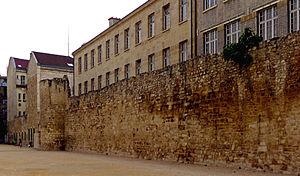
Enceinte de Philippe-Auguste (rue des Jardins-Saint-Paul) - Paris IV This building is classé au titre des Monuments Historiques. It is indexed in the Base Mérimée, a database of architectural heritage maintained by the French Ministry of Culture,
La rue des Jardins-Saint-Paul est une voie située dans le 4ᵉ arrondissement de Paris, en France, dans le quartier administratif Saint-Gervais.
L’enceinte de Philippe Auguste est un système de fortification urbaine construit à Paris, à partir de la fin du XIIᵉ siècle. Cette deuxième enceinte médiévale est la plus ancienne dont on connaisse le tracé avec précision.
Le quartier Saint-Paul est un quartier historique de Paris qui fait partie du Marais. Il est situé dans le 4ᵉ arrondissement de Paris, dans le quartier administratif Saint-Gervais.